Hannah Adams

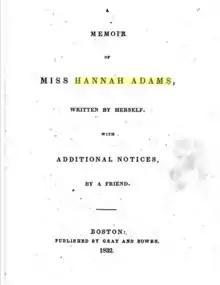

Adams was the first professional author to be a member of the Boston Athenæum, where some of her letters, early editions of her books and her portrait by Chester Harding are kept. Her autobiography, edited with additions by Lee, was published in Boston in 1832.